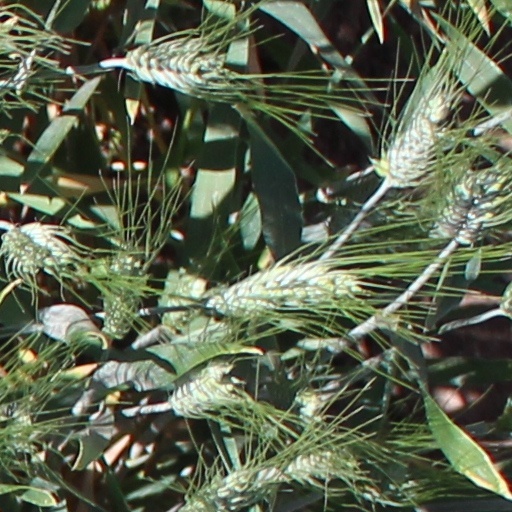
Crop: wheat